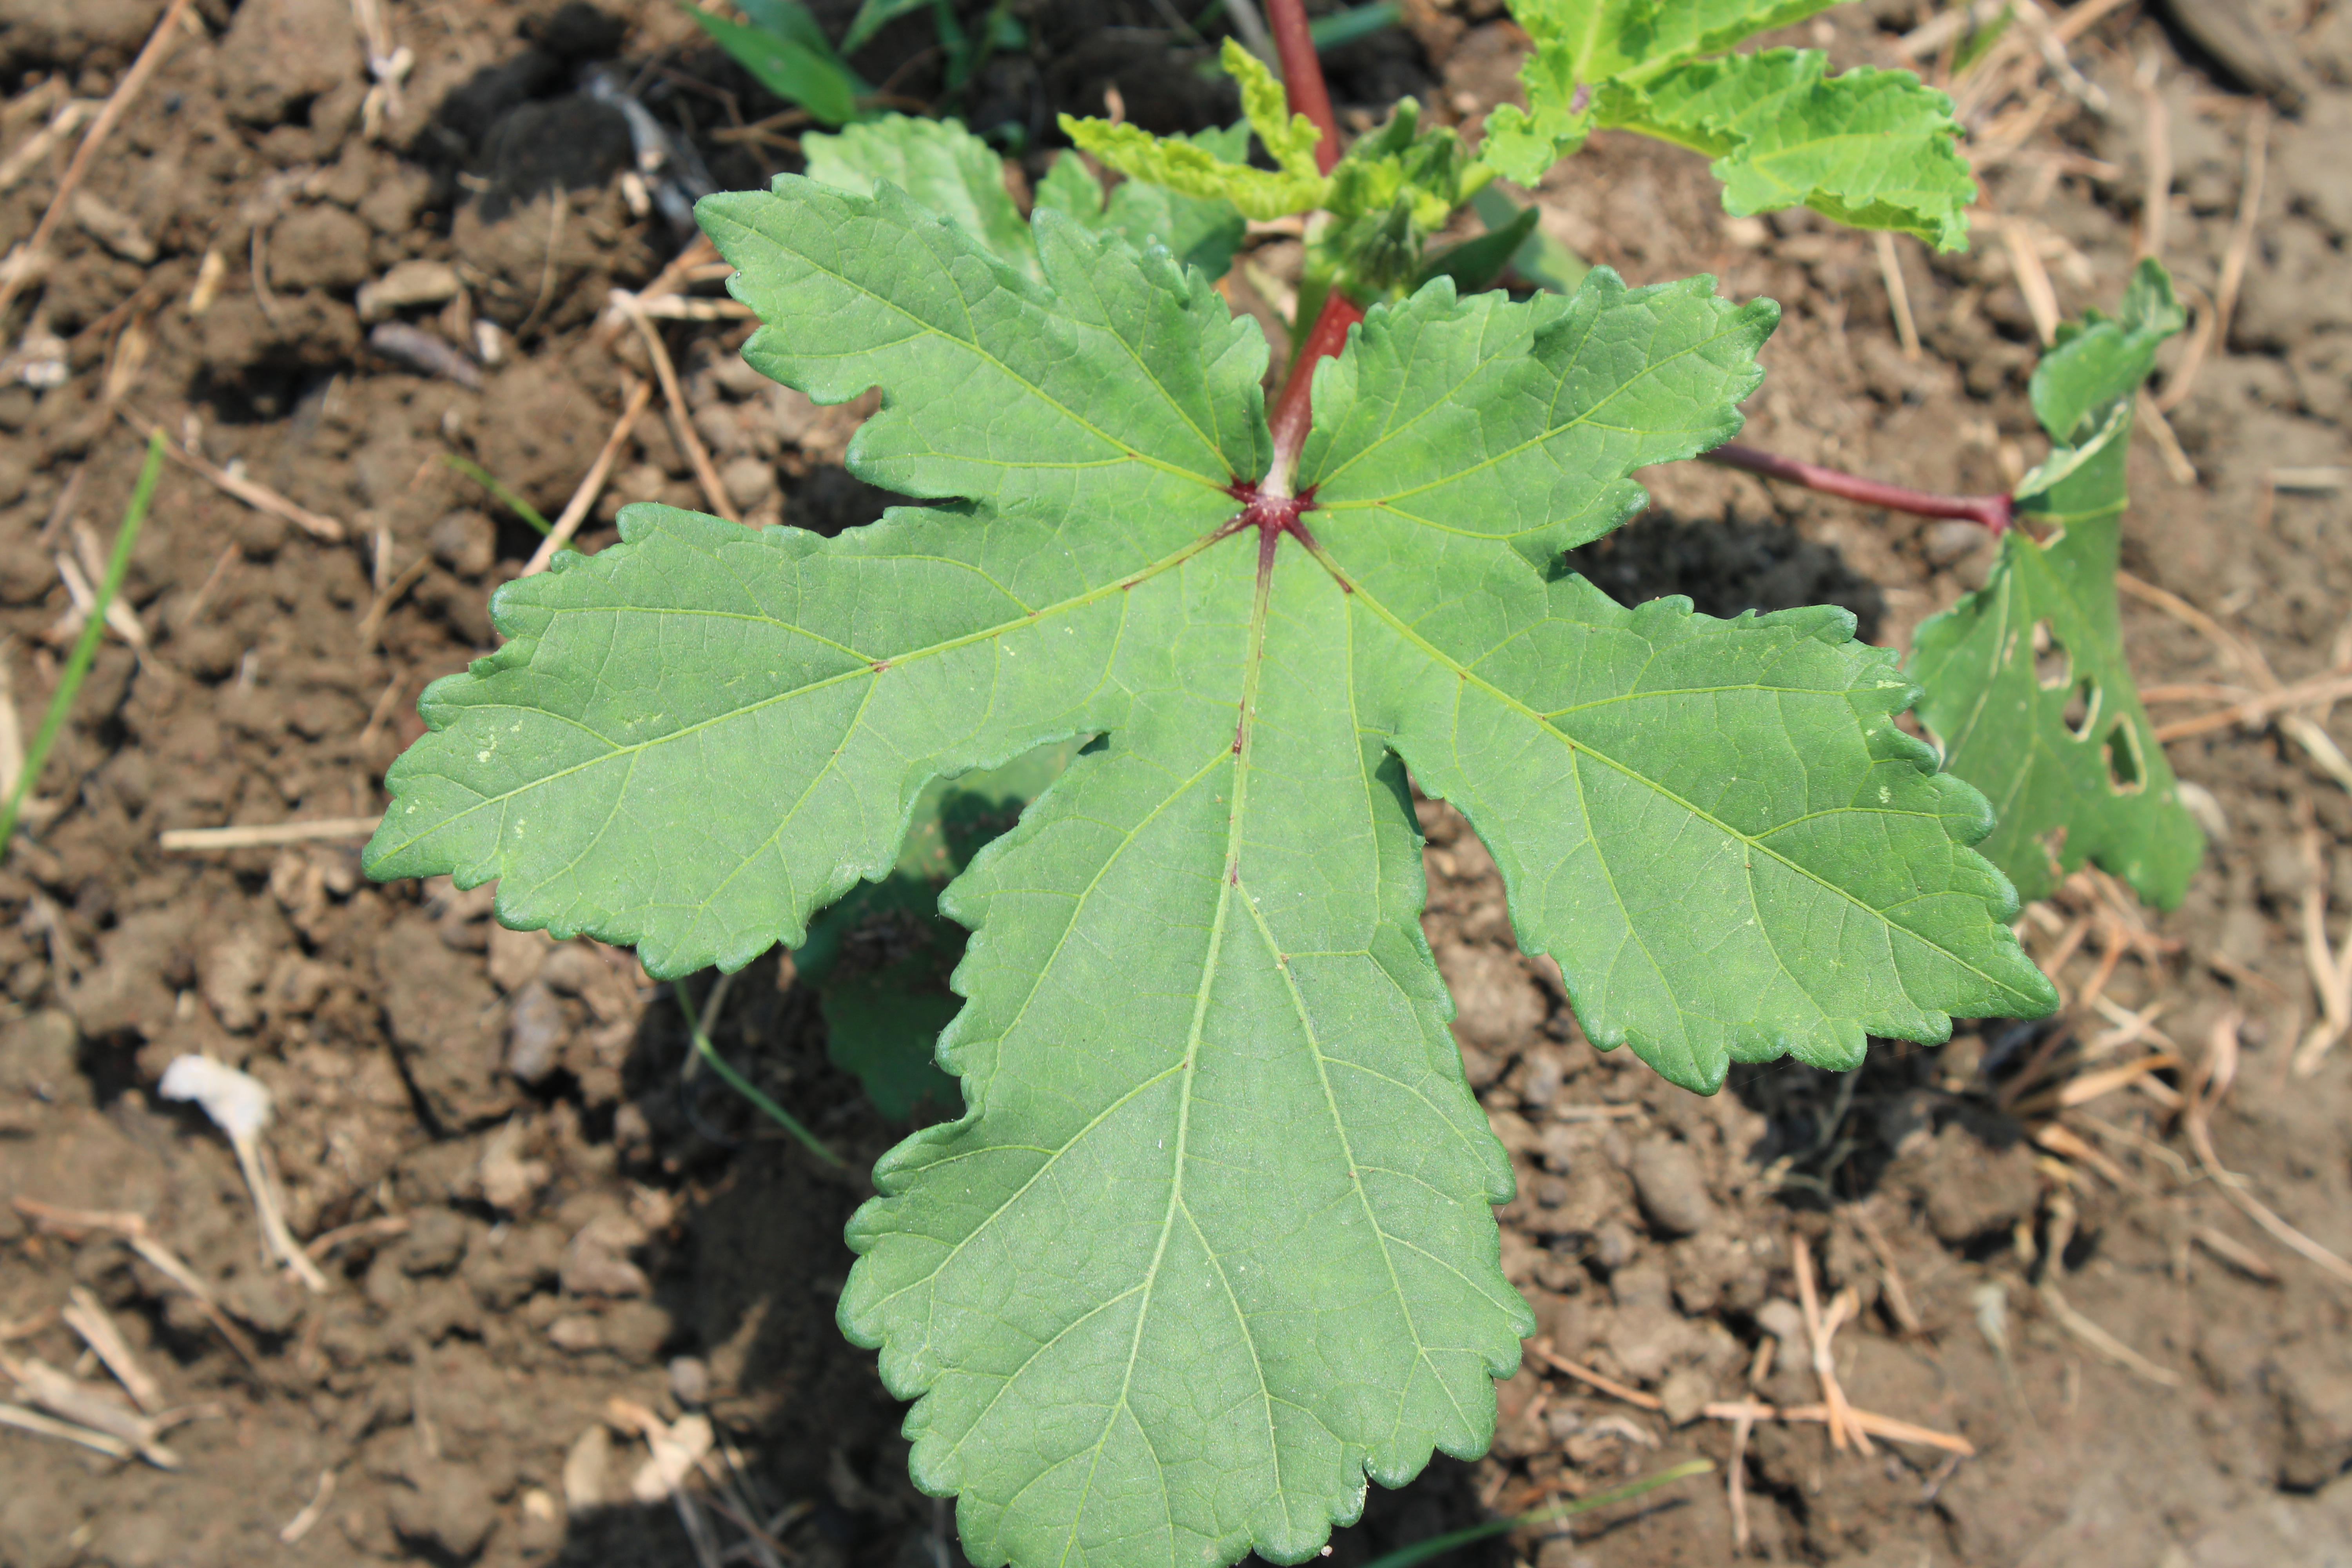
Label: Healthy